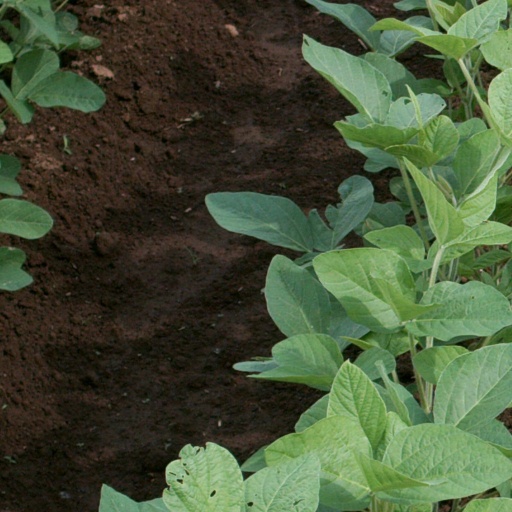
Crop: soybean